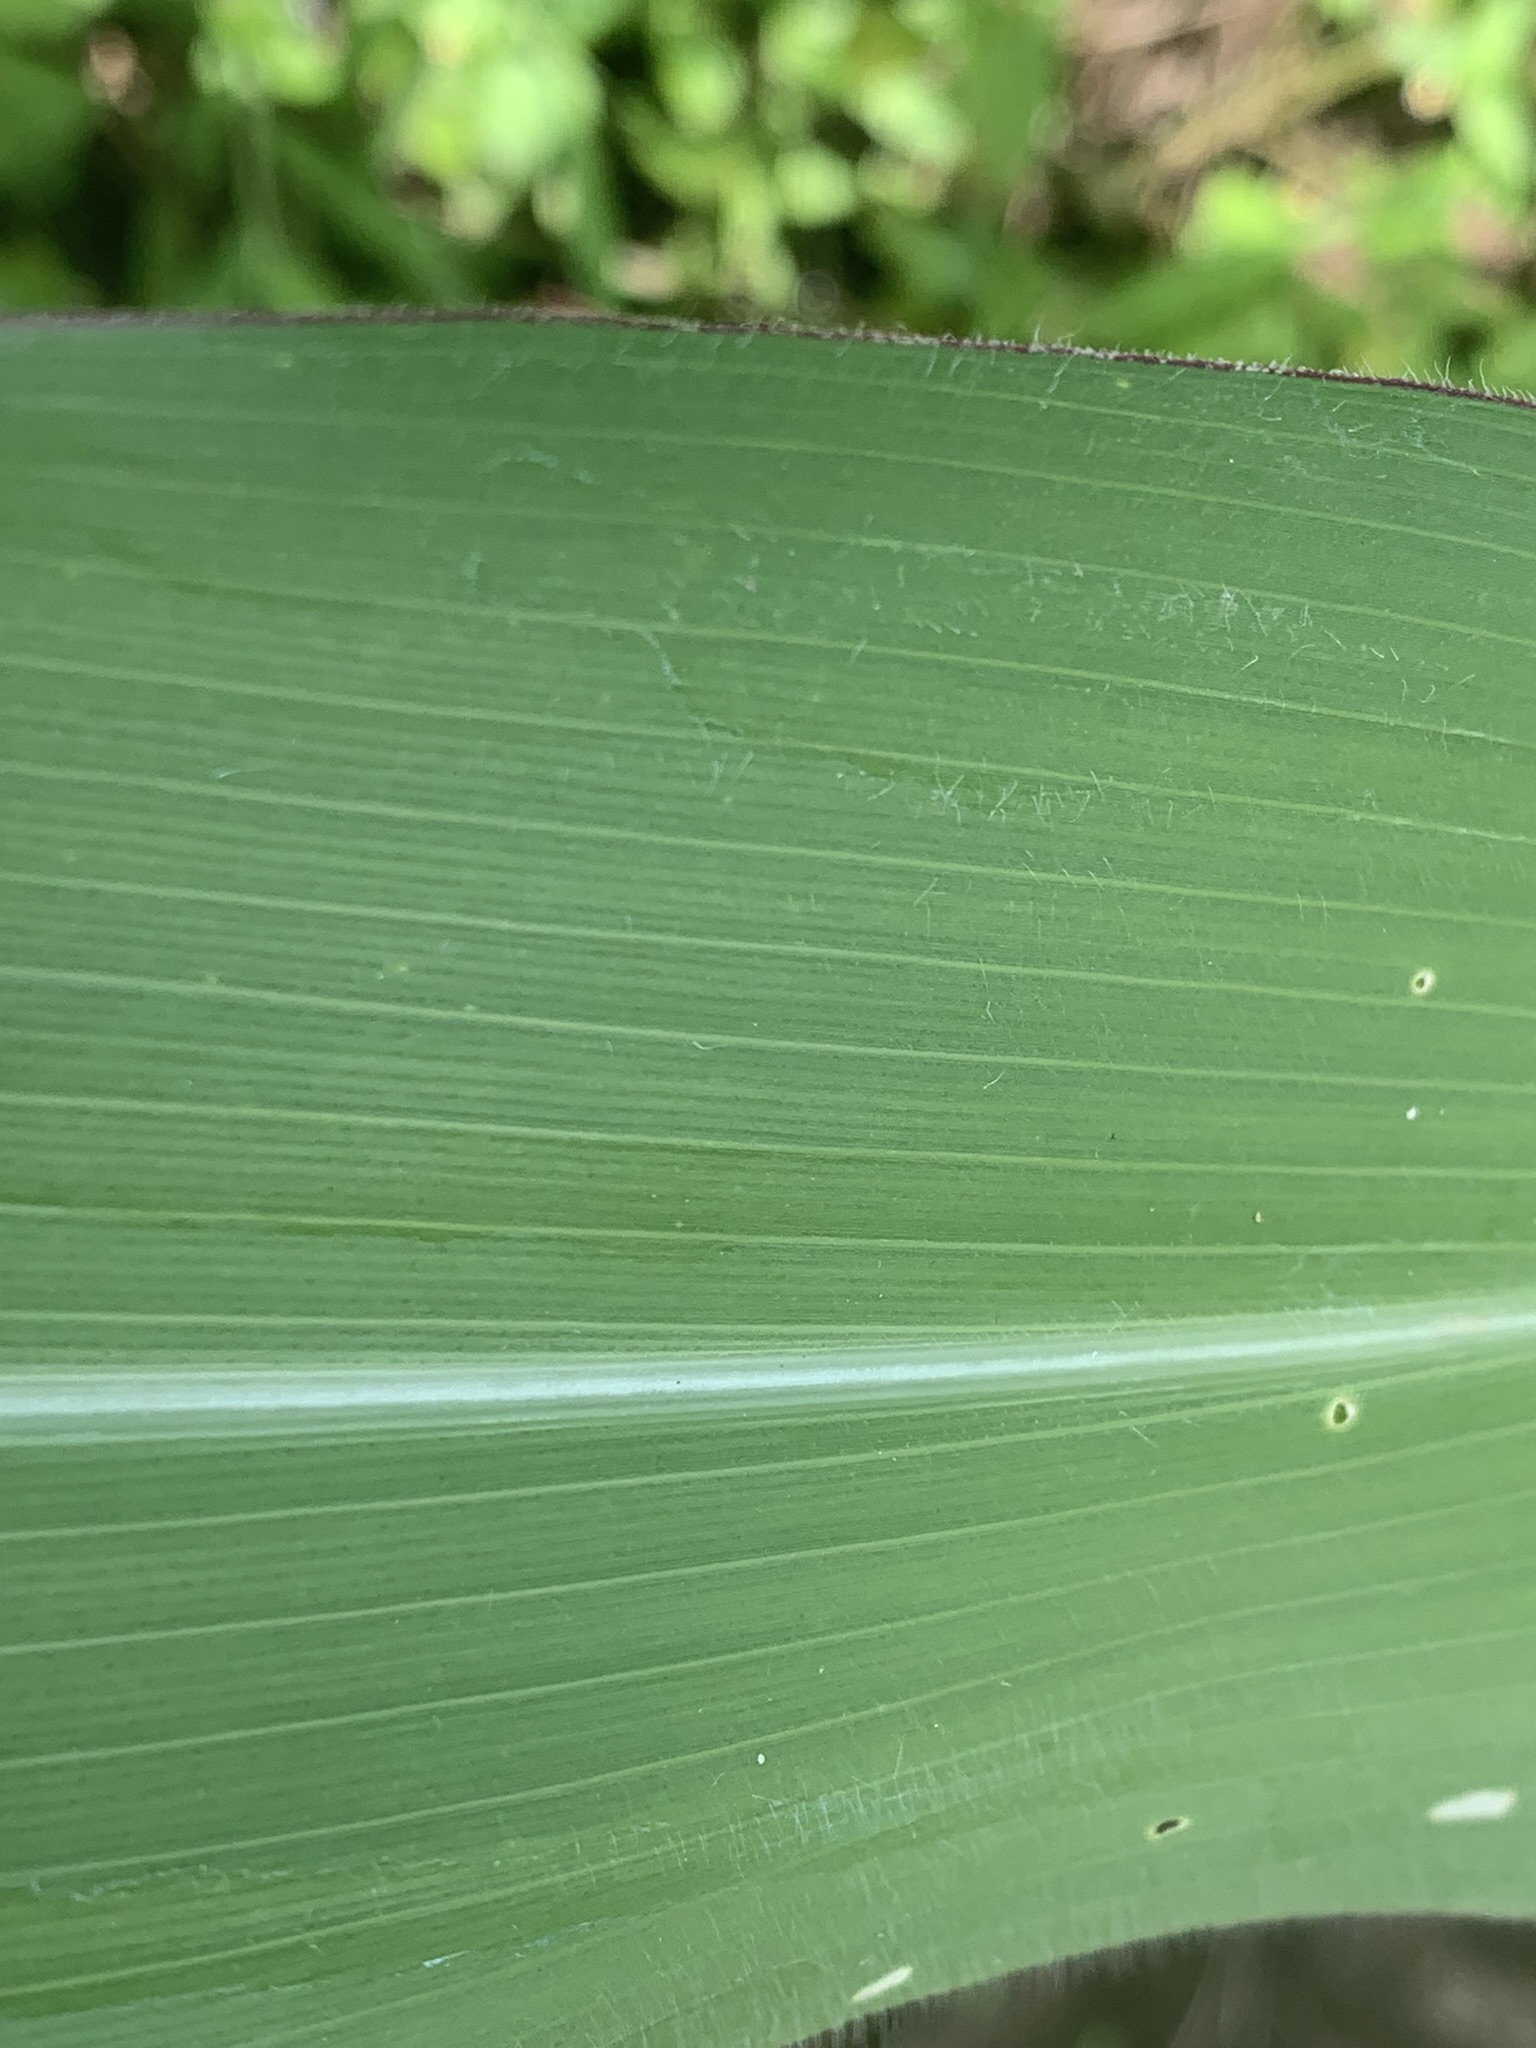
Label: Healthy